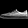
Label: Sneaker